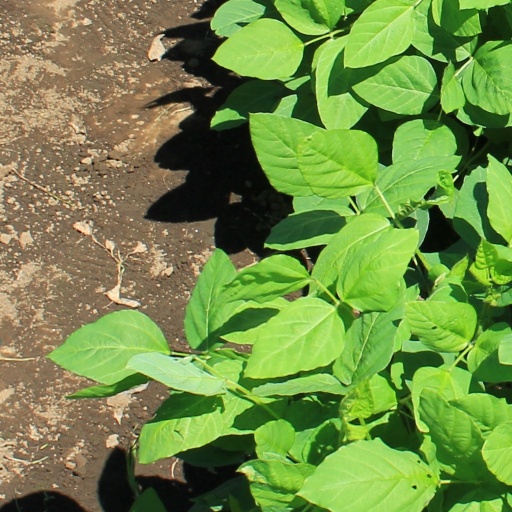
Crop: soybean